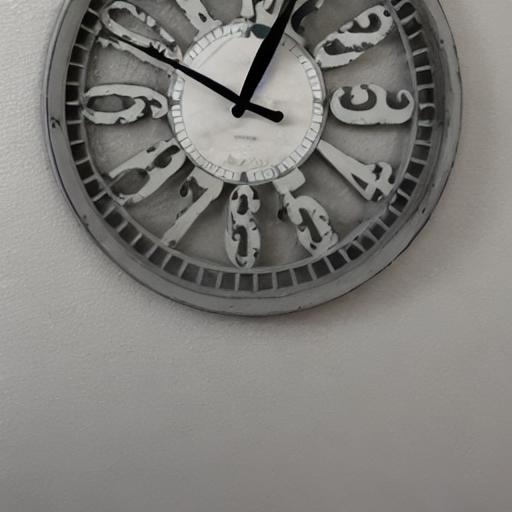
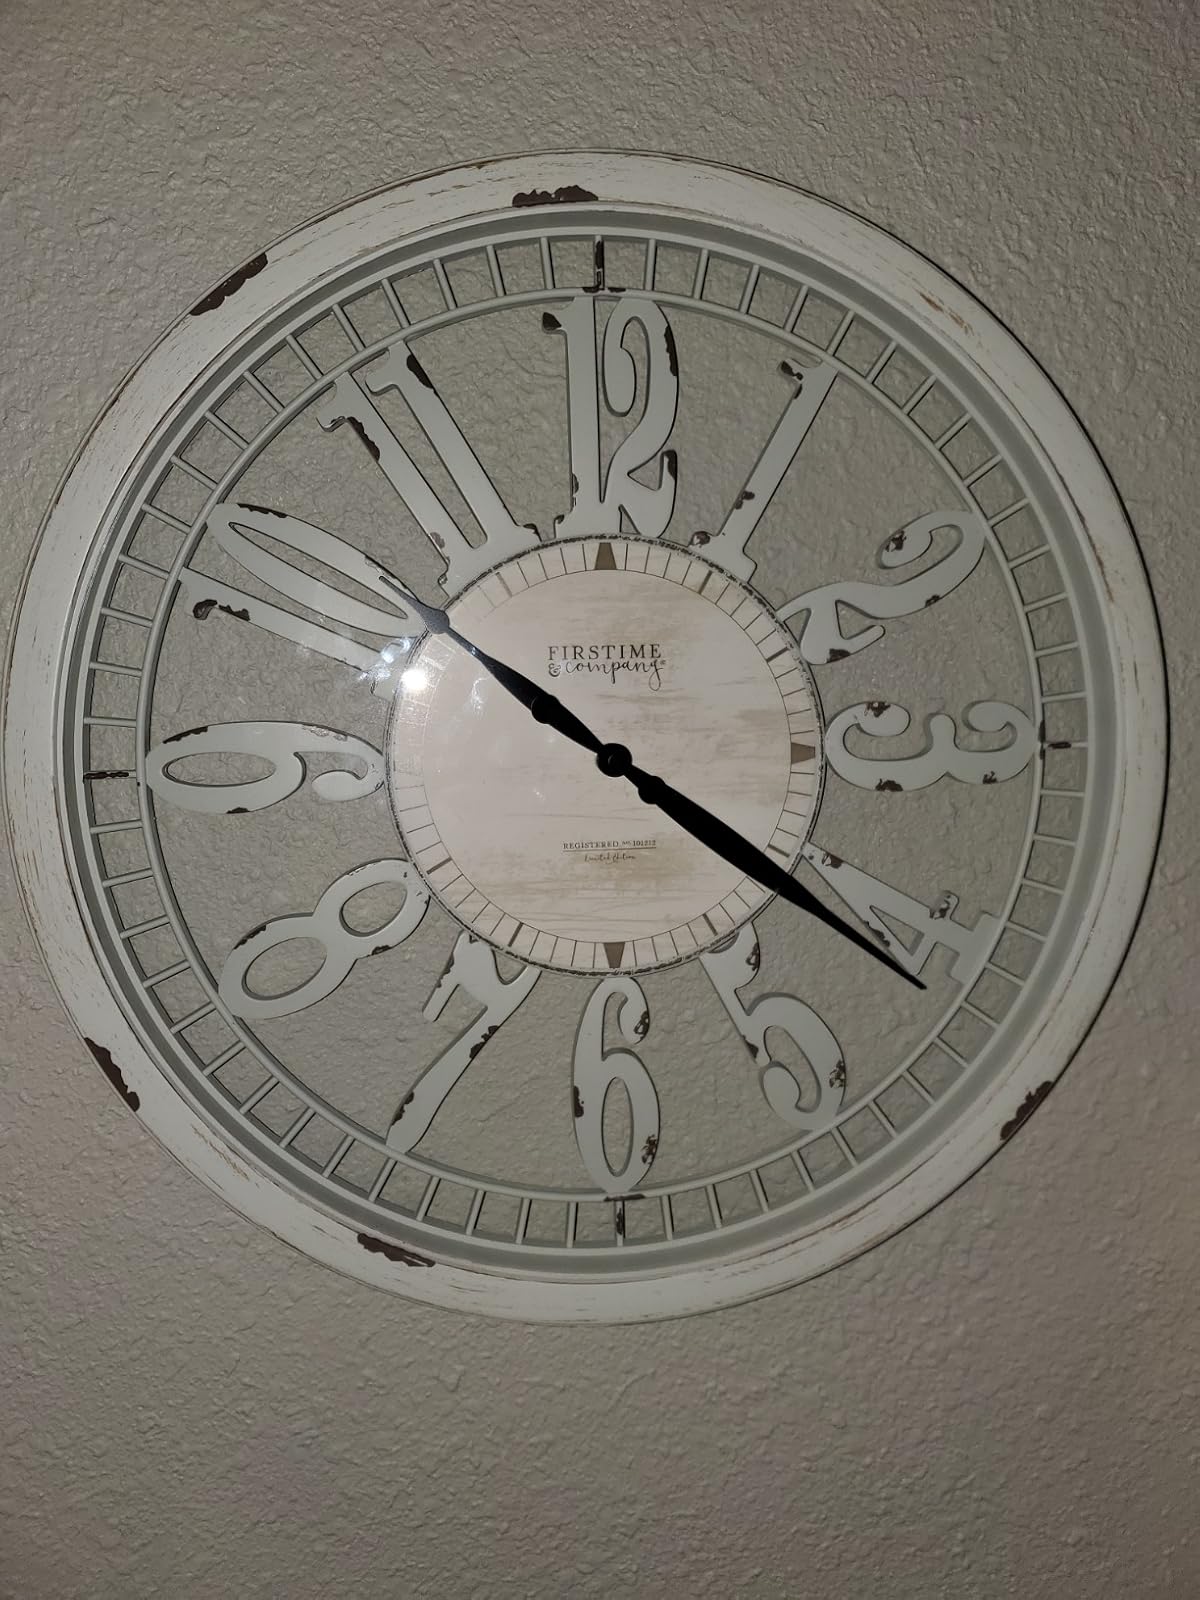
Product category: clock
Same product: no